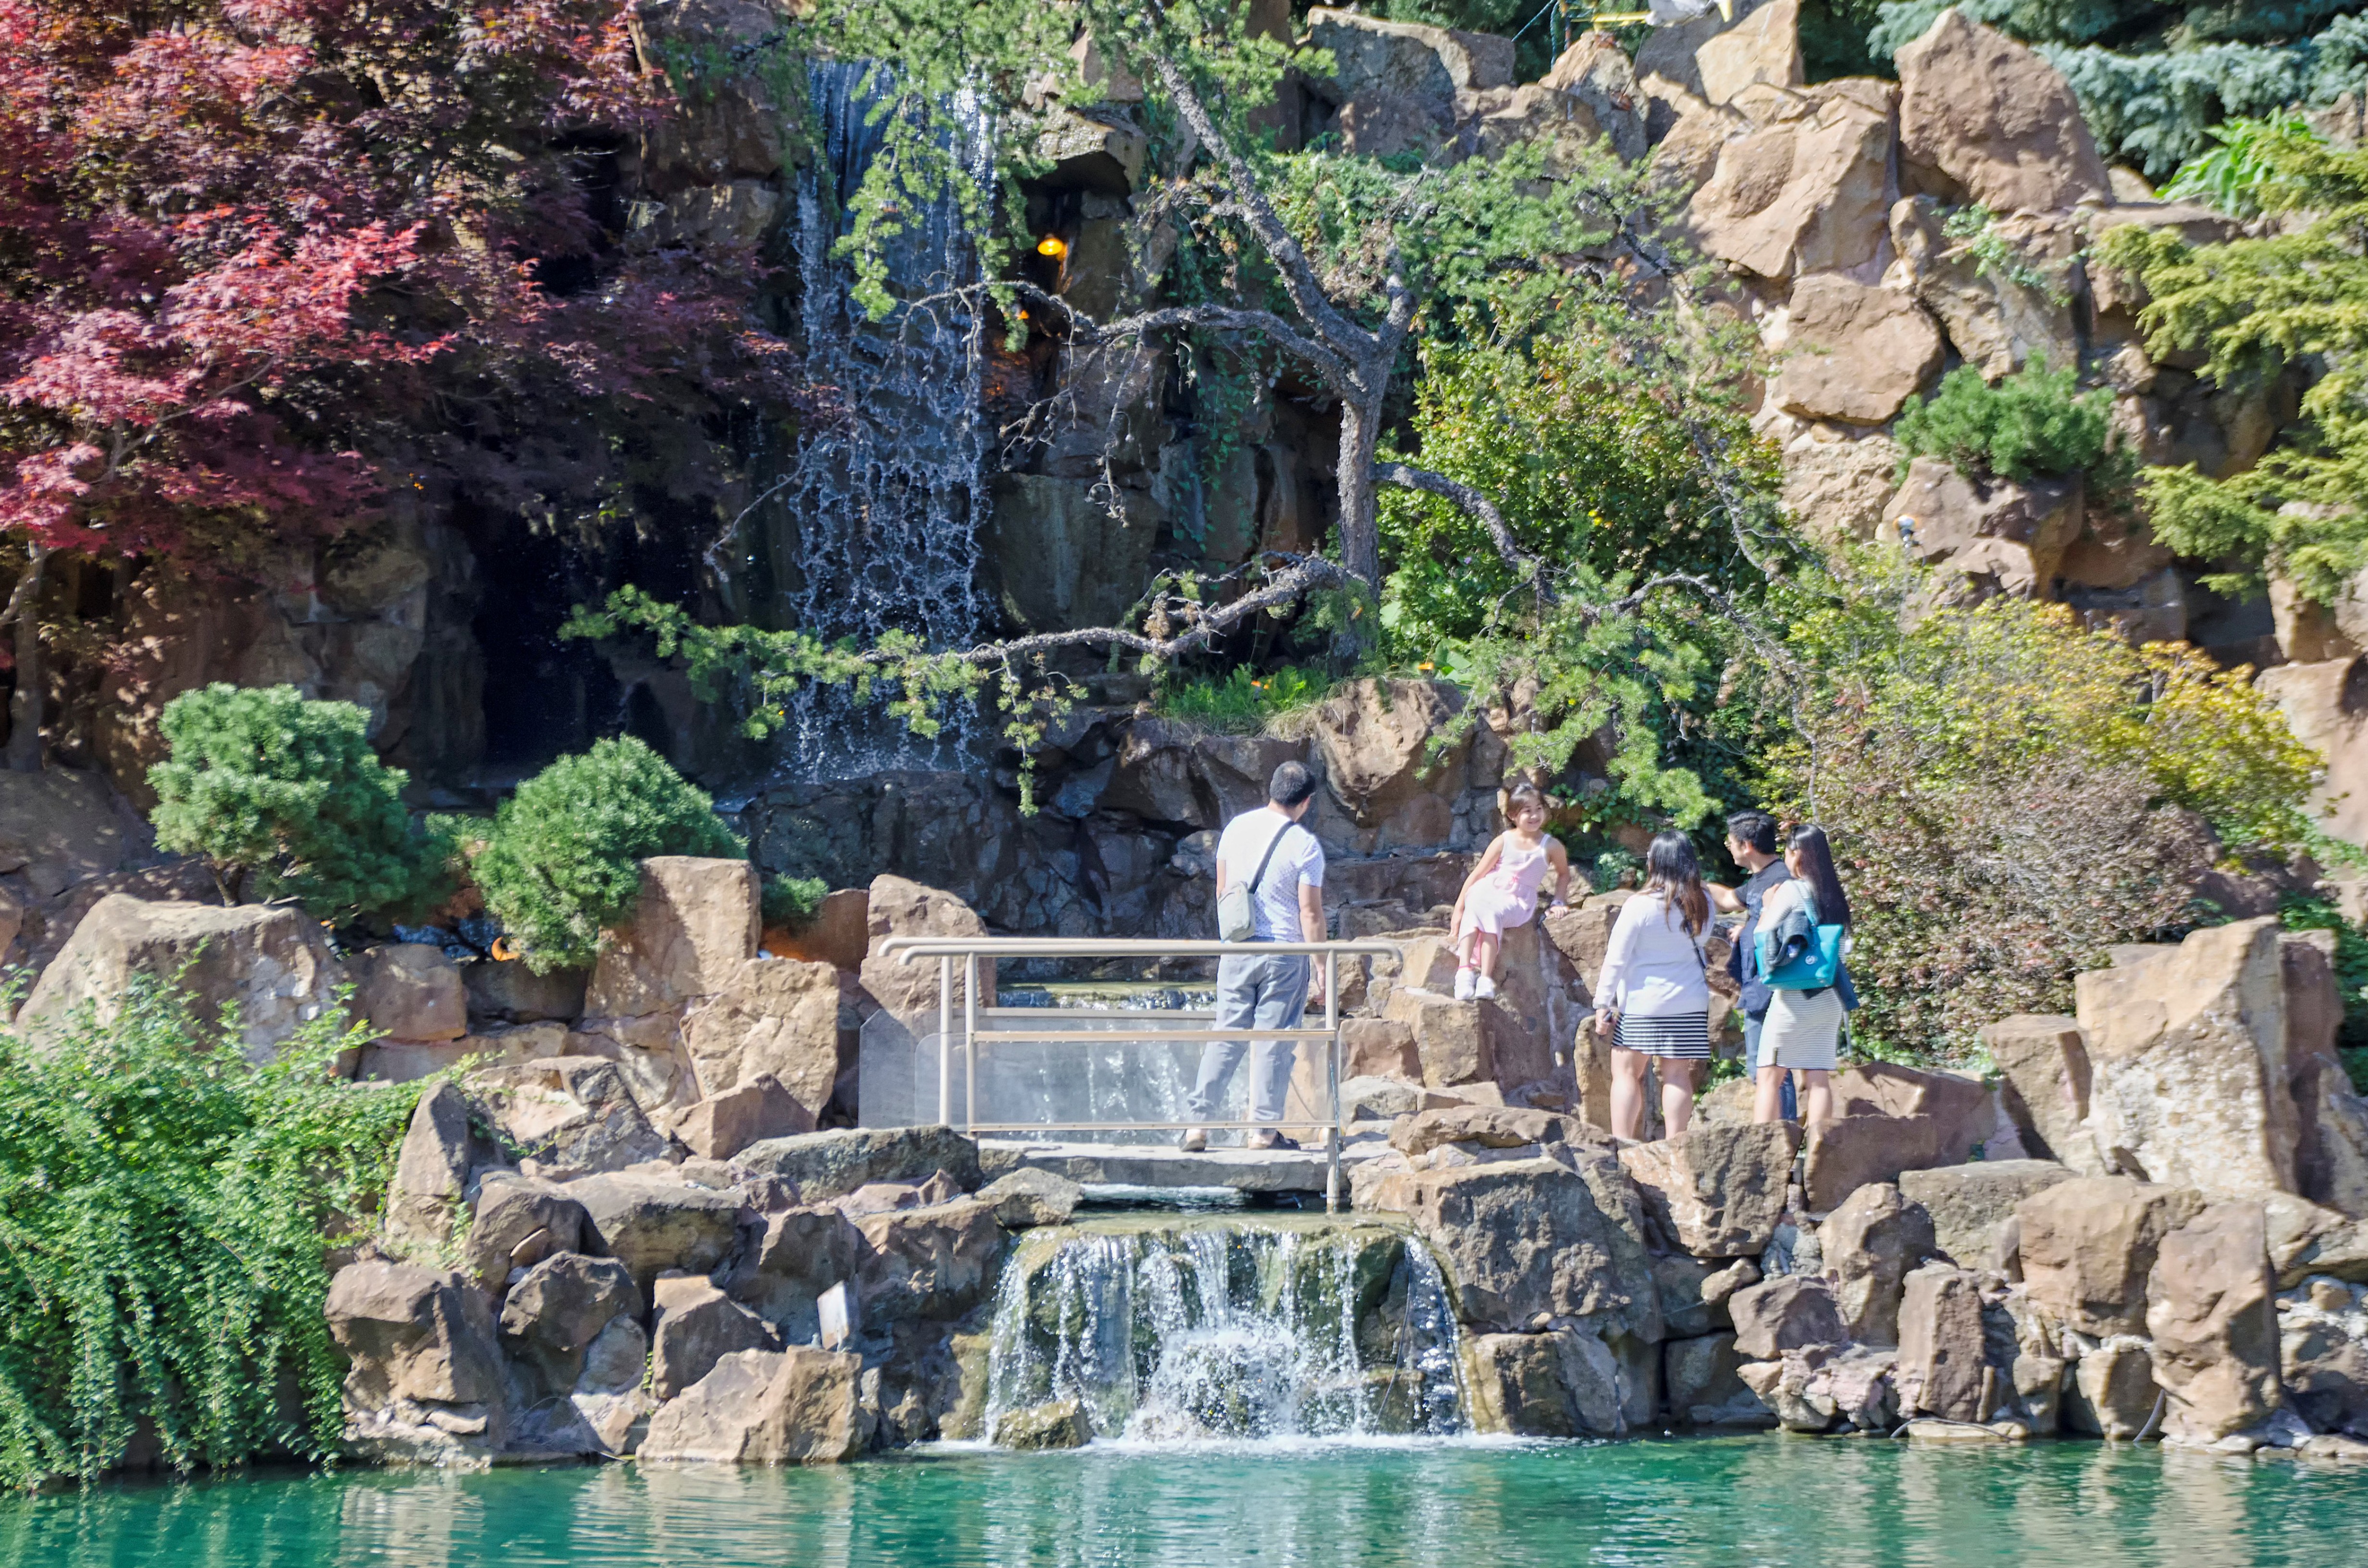
city, vacation, pond, swimming pool, garden, tourism, de, of, resort, canada, fountain, quebec, montreal, water feature, ville